Umm al-Tabul Mosque

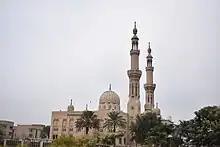

After the mosque's establishment, it not only became a place for worshipping but also a tourist attraction, receiving many foreign tourists and researchers. Many delegations, including Indonesian, Egyptian, and European ones, had visited the mosque before to see the art of modern Islamic architecture and write research on it. The Mosque was included in the 1982 official Iraqi Tourist Guide as a notable landmark with significant architecture recommended for tourists to visit. Albeit the mosque was referred to as the "Martyr's Mosque."